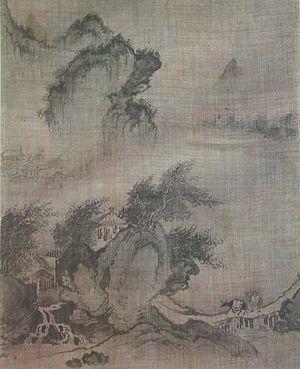
An Gyeon, surnoms d'artiste : Hyeonndongja et de courtoisie Gado est un peintre coréen, membre du Bureau des Arts, du début du XVᵉ siècle, dans les premiers temps de la dynastie Joseon. Né à Jigok, près de la ville de Seosan, il a fait partie de la dohwaseo, l'académie des peintres officiels à la cour royale. Il a été actif de 1440 à 1470.